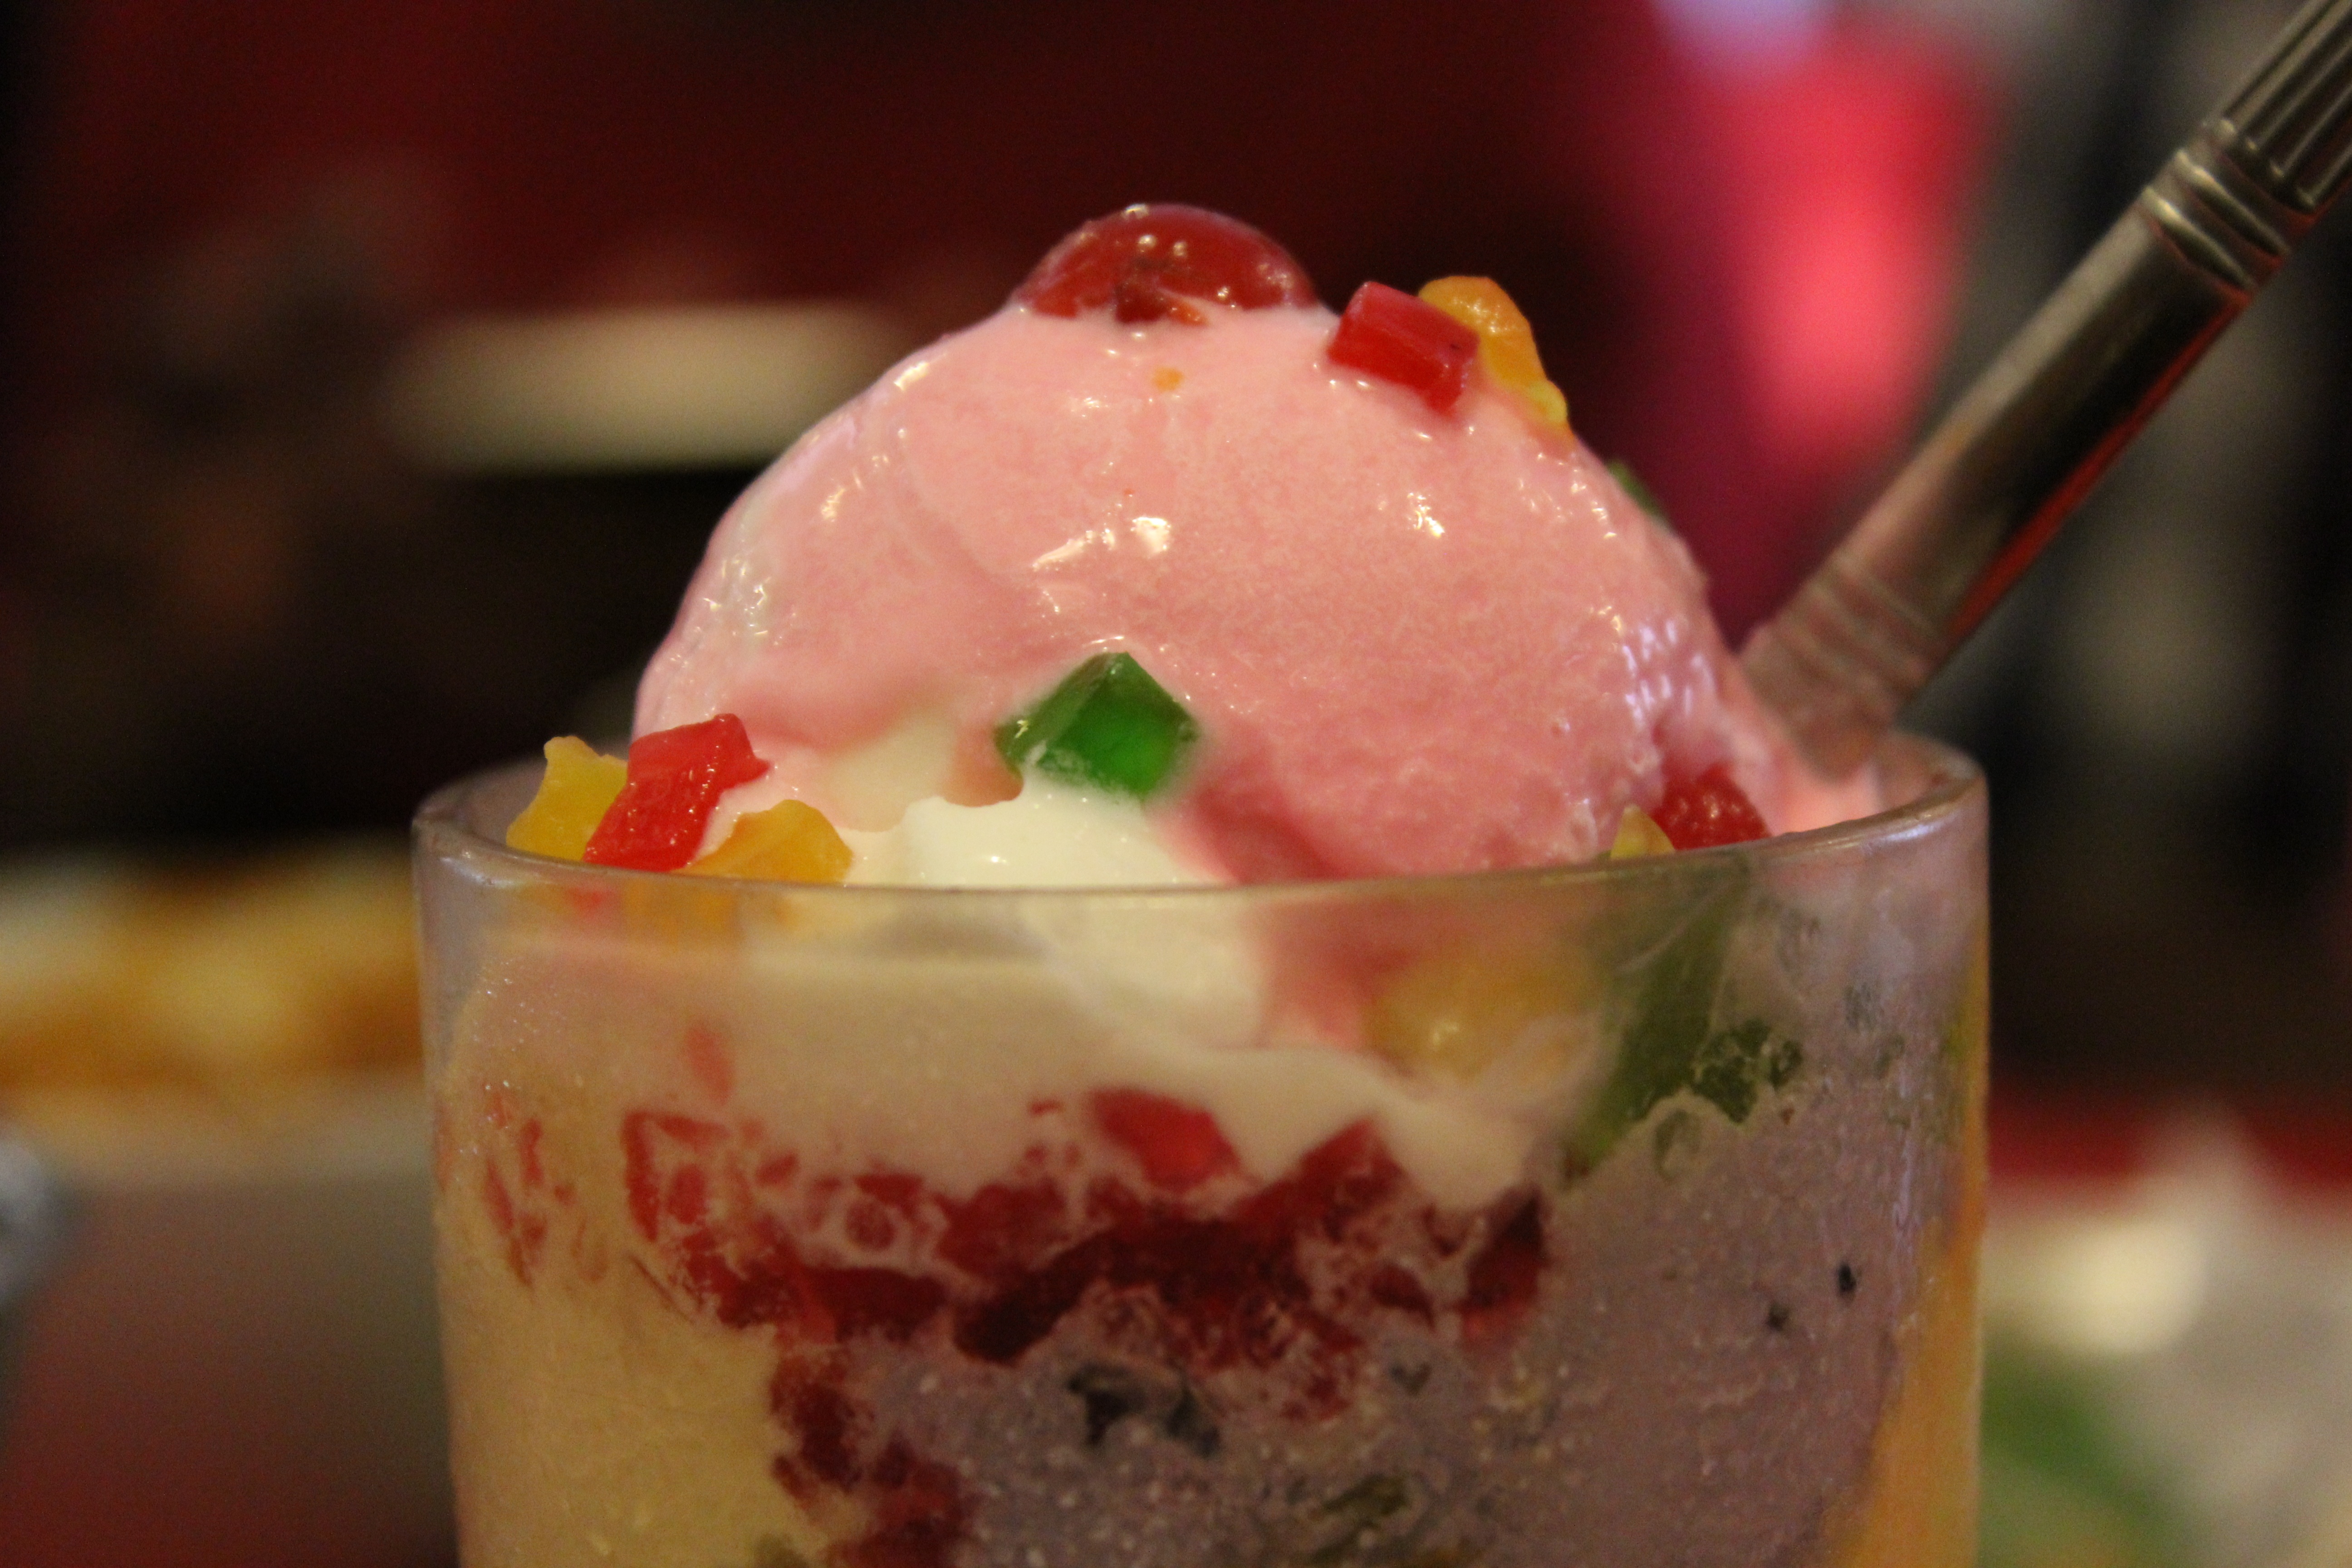
cafe, restaurant, food, produce, ice cream, dessert, cuisine, strawberry, hotel, strawberries, milkshake, parfait, ice cream cup, ice scoop, ais kacang, verrine